Whaling in Iceland

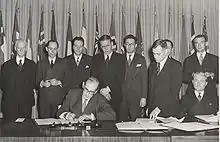
Signing the International Convention for the Regulation of Whaling, Washington, D.C. December 2nd, 1946

The International Convention for the Regulation of Whaling was created in 1946 in Washington, D.C. to "provide for the proper conservation of whale stocks and thus make possible the orderly development of the whaling industry". Based on the previous 1937 International Agreement and subsequent Protocols to that agreement in 1938 and 1945, the ICRW led to the 1949 creation of the International Whaling Commission and publishes guidelines for the international regulation of coastal and pelagic whaling. Iceland was a member of the IWC from the outset in 1949. Critics claim that the IWC and ICRW have largely failed due to a lack of enforceable rules and regulatory loopholes.